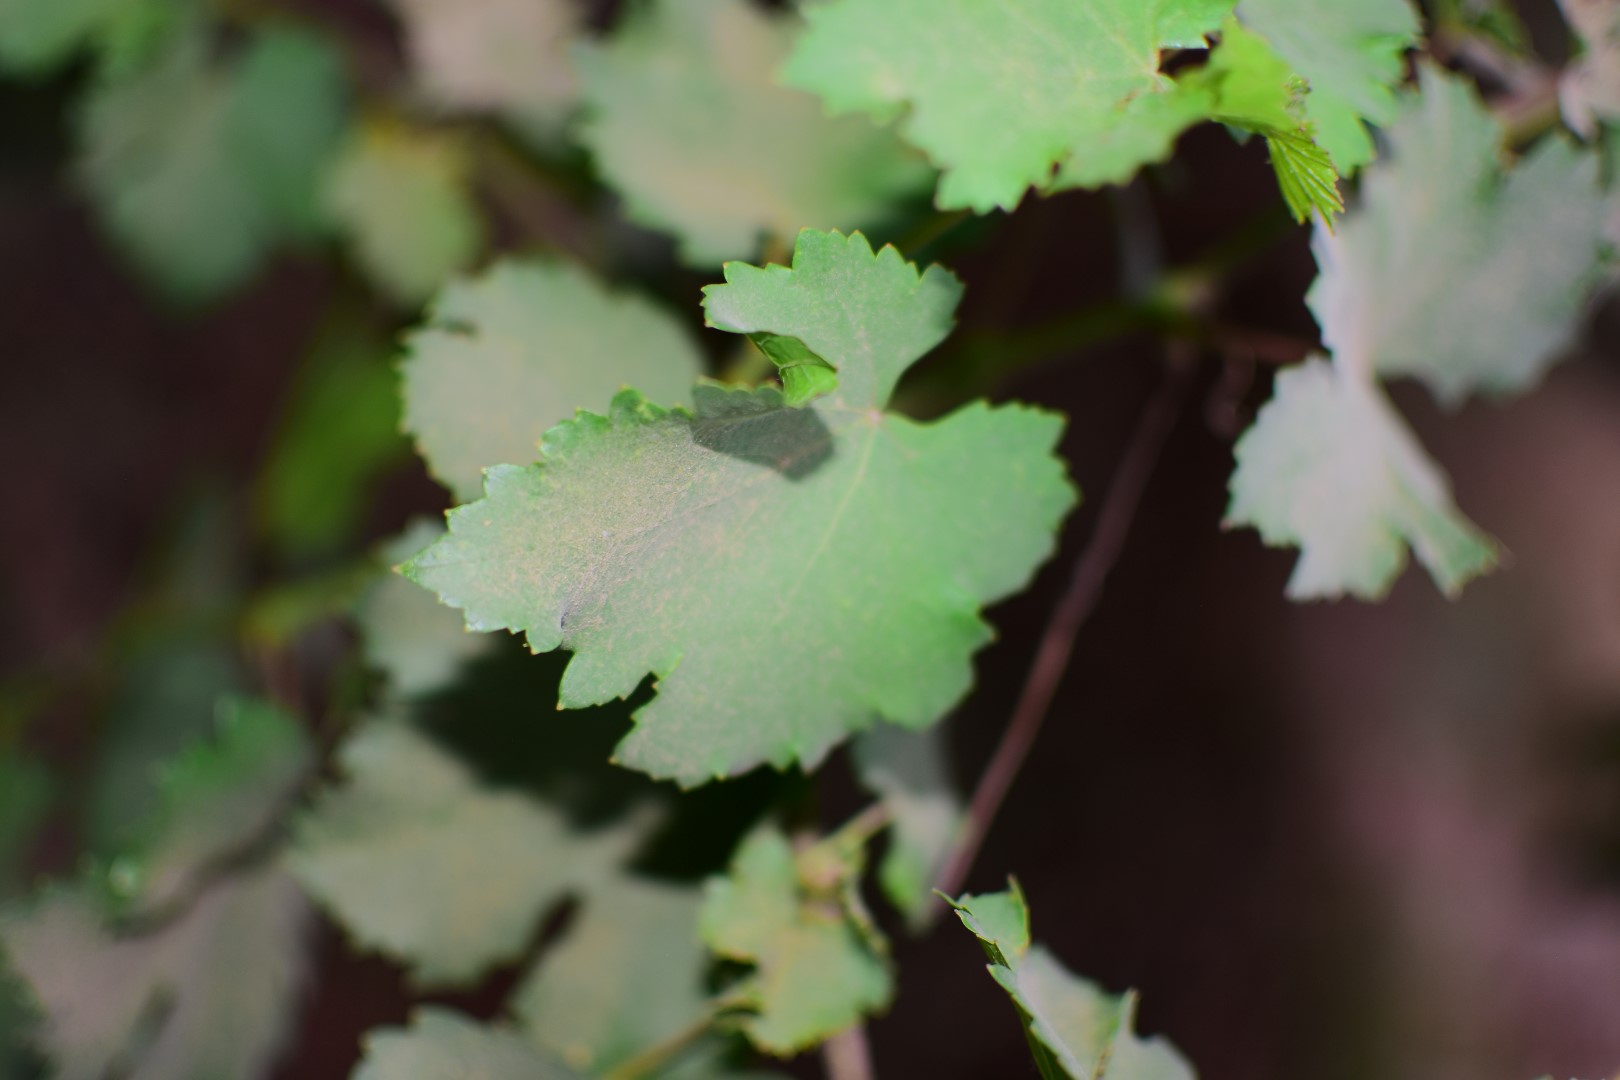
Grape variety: Kamali